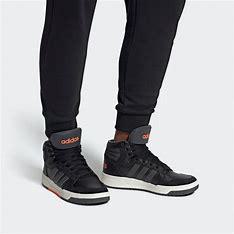
Brand: adidas
Model: neo Adidas NEO Entrap Mid